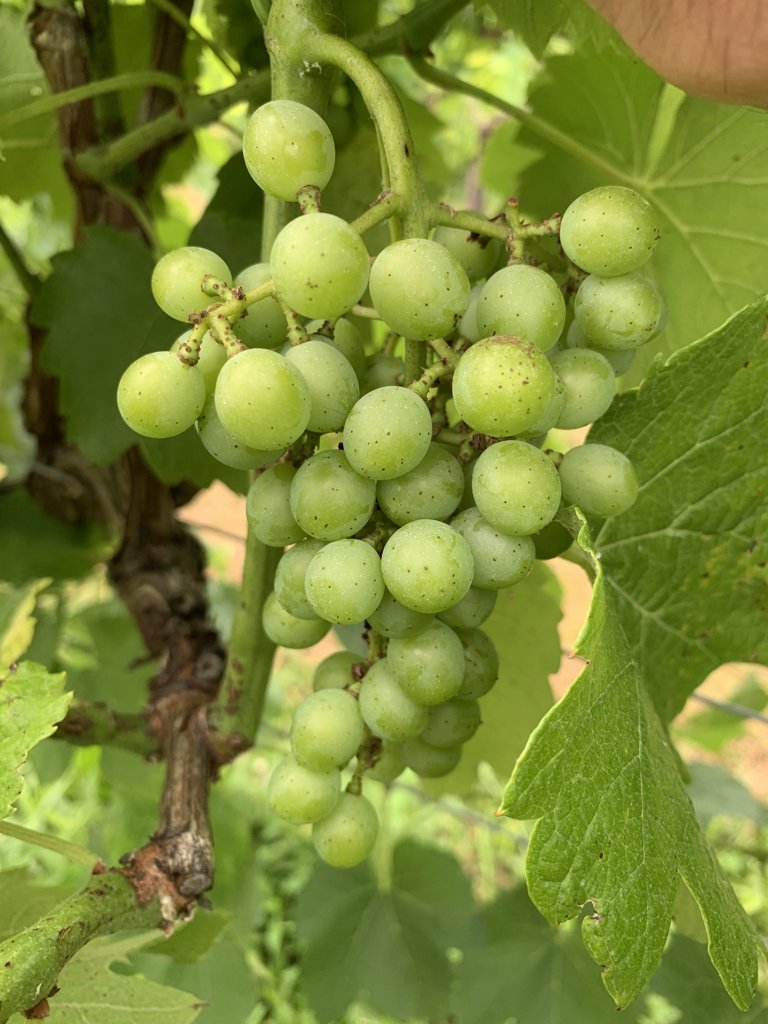
Berries visible: 48
Grape clusters: 1